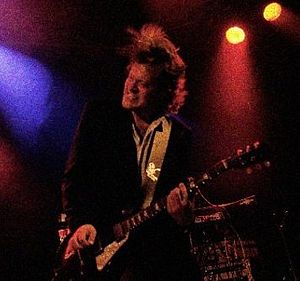
UTAH
Søren Zahle spiller med UTAH på Skanderborg Festival i 2007
Søren Zahle Schou spiller 2007 med UTAH på Danmarks Smukkeste Festival i Skanderborg.
UTAH er et dansk indie-, rockband.